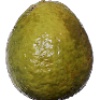
Label: guava